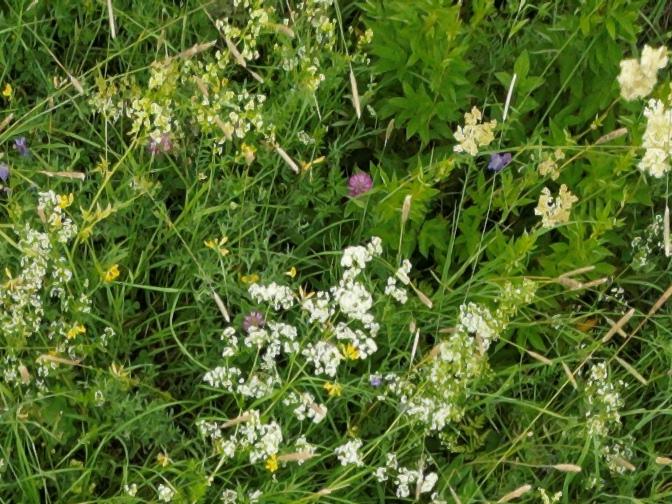
Flowers visible: yarrow flowers, yarrow flowers, yarrow flowers, yarrow flowers, yarrow flowers, yarrow flowers, yarrow flowers, yarrow flowers, yarrow flowers, yarrow flowers, yarrow flowers, yarrow flowers, yarrow flowers